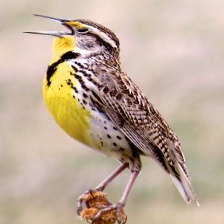
Species: EASTERN MEADOWLARK
Scientific name: STURNELLA MAGNA